Rabbit

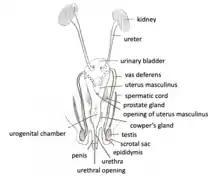
Diagram of the male rabbit reproductive system with main components labeled

The rabbit's nasal cavity lies dorsal to the oral cavity, and the two compartments are separated by the hard and soft palate. The nasal cavity itself is separated into a left and right side by a cartilage barrier, and it is covered in fine hairs that trap dust before it can enter the respiratory tract. As the rabbit breathes, air flows in through the nostrils along the alar folds. From there, the air moves into the nasal cavity, also known as the nasopharynx, down through the trachea, through the larynx, and into the lungs. The larynx functions as the rabbit's voice box, which enables it to produce a wide variety of sounds. The trachea is a long tube embedded with cartilaginous rings that prevent the tube from collapsing as air moves in and out of the lungs. The trachea then splits into a left and right bronchus, which meet the lungs at a structure called the hilum. From there, the bronchi split into progressively more narrow and numerous branches. The bronchi branch into bronchioles, into respiratory bronchioles, and ultimately terminate at the alveolar ducts. The branching that is typically found in rabbit lungs is a clear example of monopodial branching, in which smaller branches divide out laterally from a larger central branch.